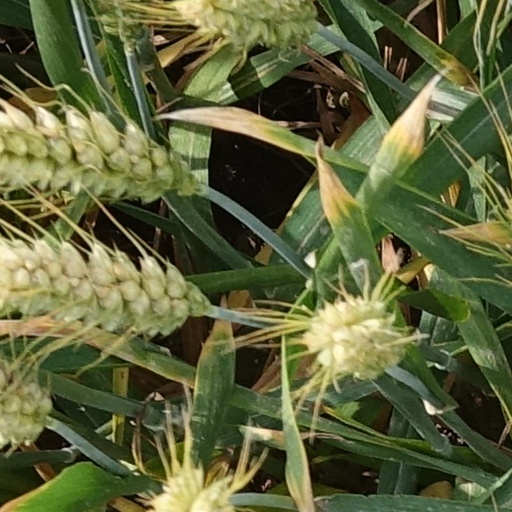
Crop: wheat